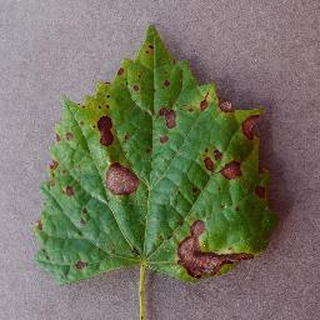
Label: grape_black_rot